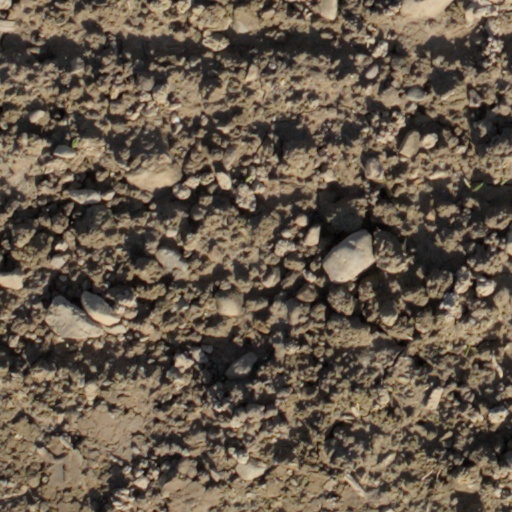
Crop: wheat